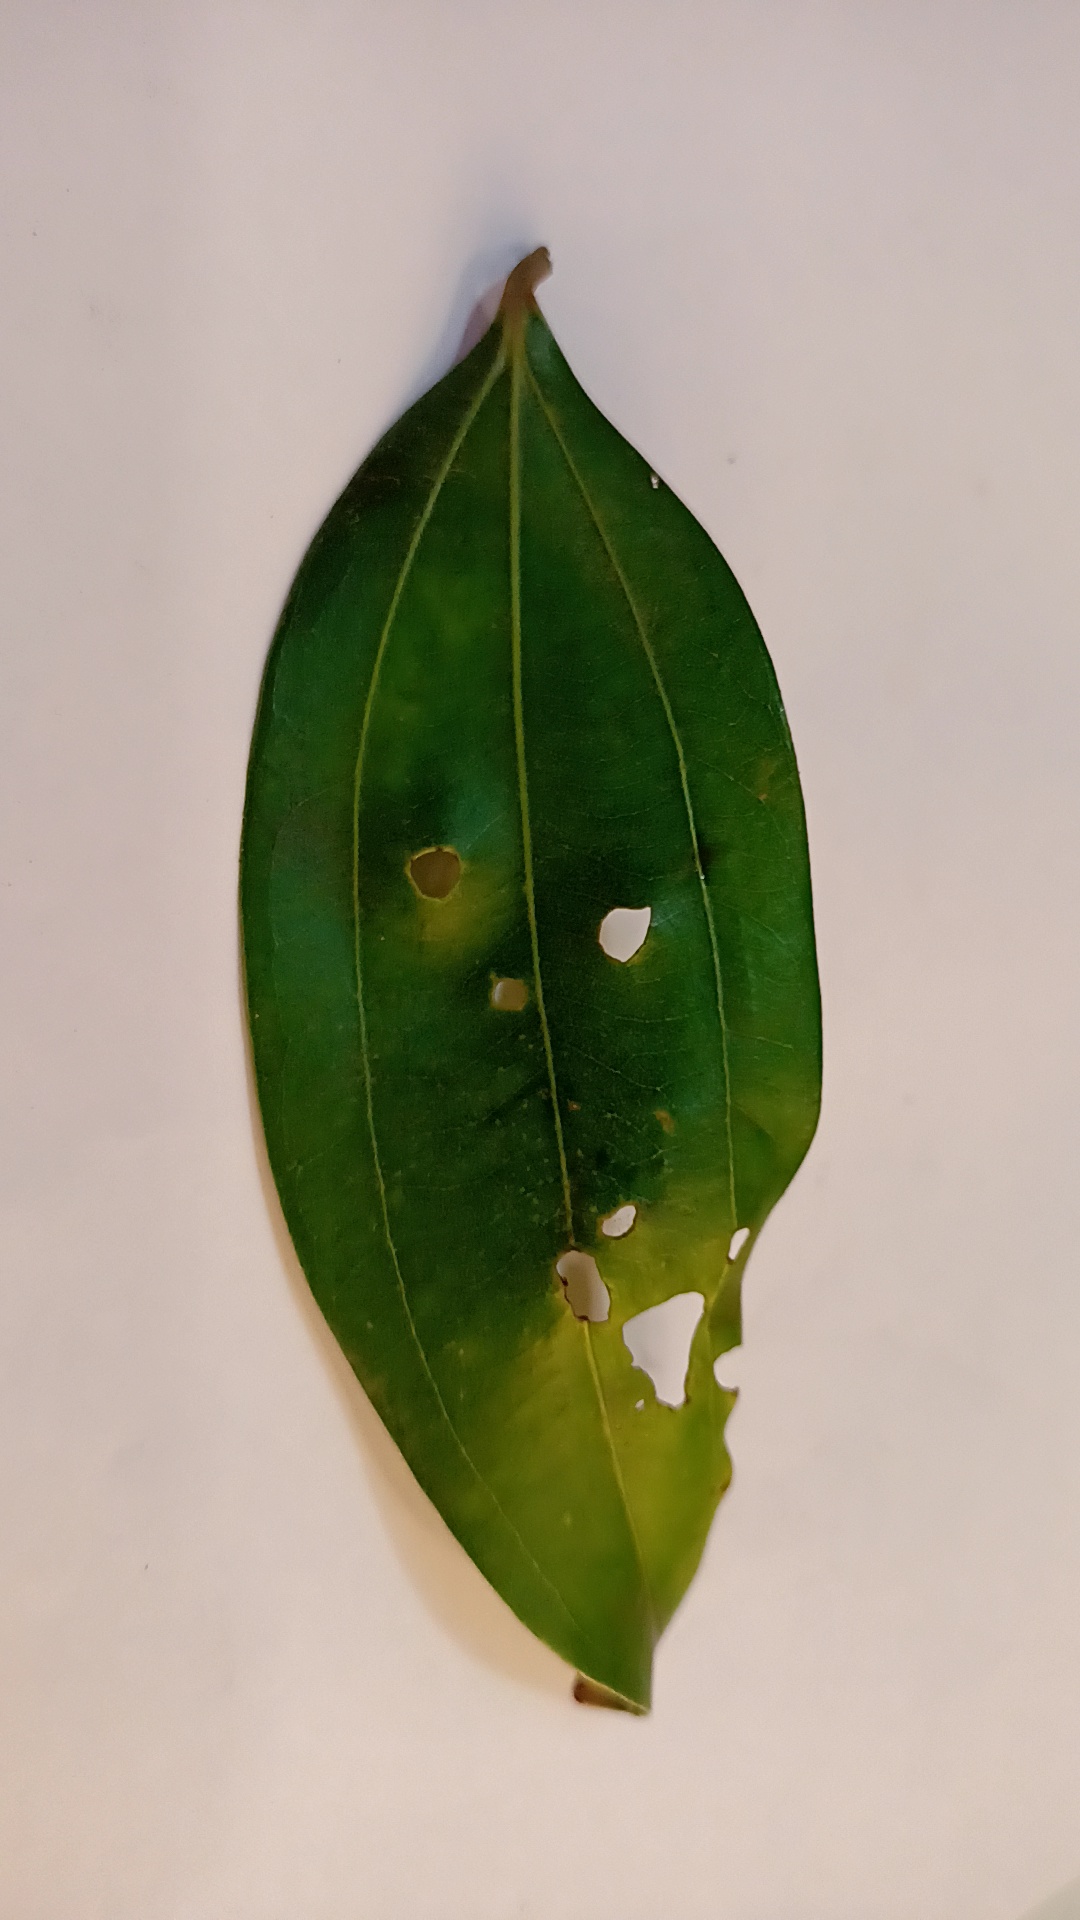
Label: Disease